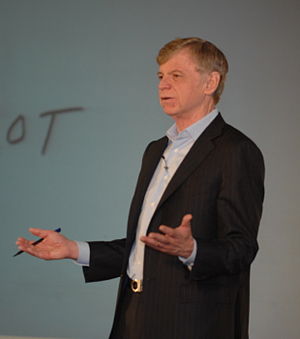
John Kotter
John Kotter er en amerikansk forfatter og professor ved Harvard Business School. John Kotter er især kendt for sine teorier om forandringsledelse, som han blandt andet har beskrevet i bogen Leading Change, Harvard Business School Press, 1996. Ifølge Kotter bør forandringsprocessen i en organisation inkludere 8 trin: